Polyketide synthesis cyclase family

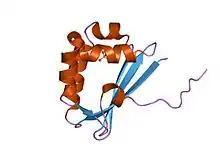
structural and functional analysis of tetracenomycin f2 cyclase from streptomyces glaucescens: a type-ii polyketide cyclase

In molecular biology, the polyketide synthesis cyclase family of proteins includes a number of cyclases involved in polyketide synthesis in a number of actinobacterial species.